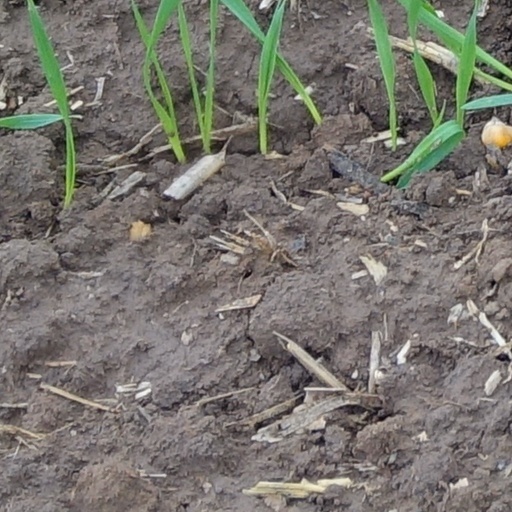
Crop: wheat